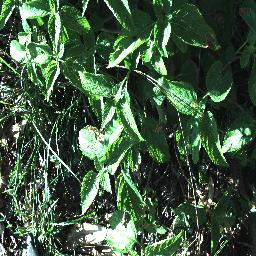
Label: lantana